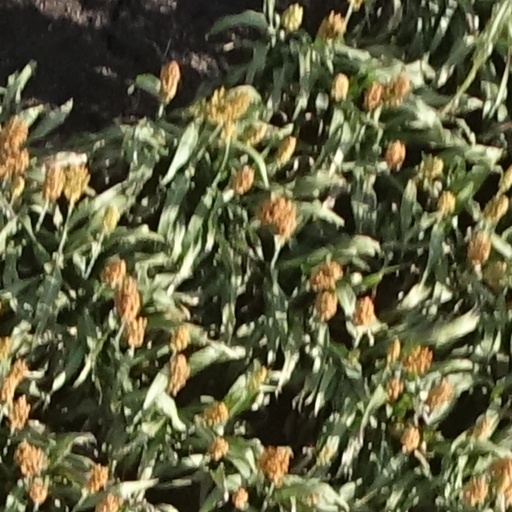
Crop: sorghum